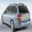
Label: automobile